Question: What insect is in the picture?
Tambaya: Wani kwaro ne a cikin hoton?
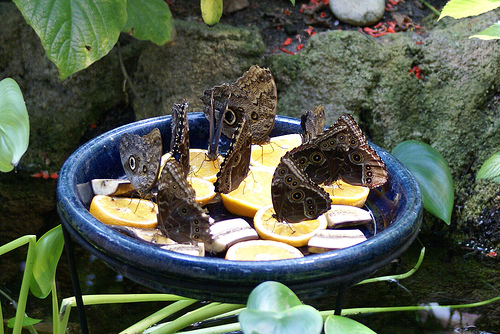
Answer: Butterflies.
Amsa: Malam buɗa mana littafi.